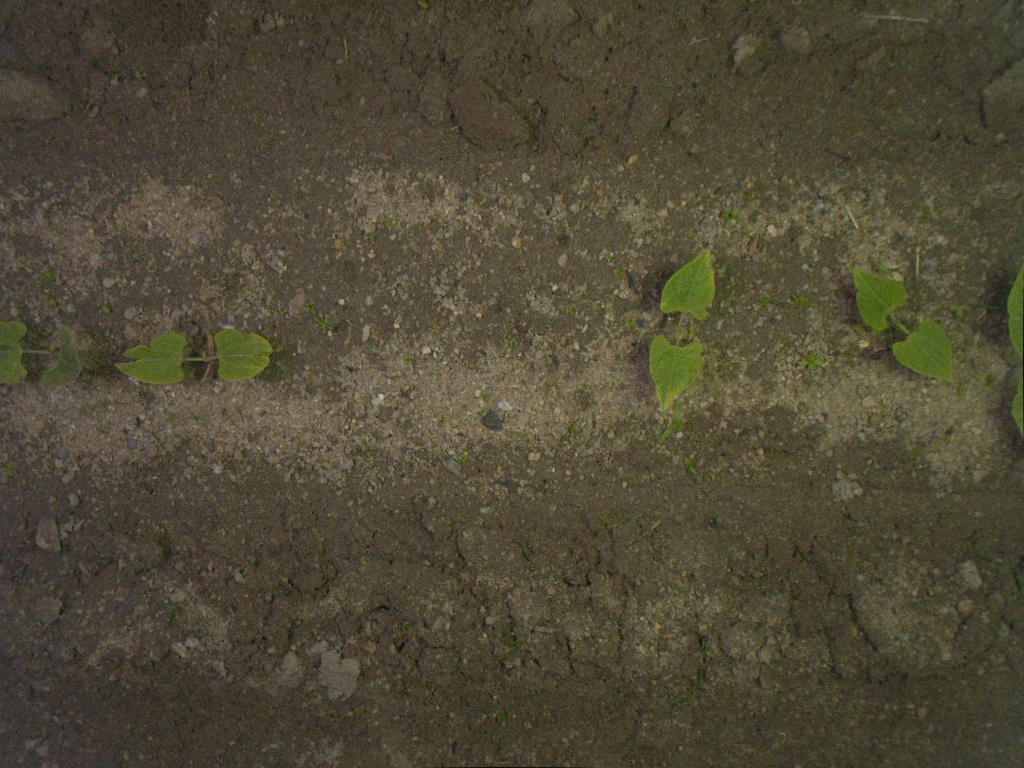
Crop: bean
Objects: stem_bean, stem_bean, stem_bean, stem_bean, bean, bean, bean, bean